Niwnice

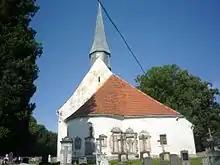
Saint Hedwig of Andechs church

Niwnice is a village in the administrative district of Gmina Lwówek Śląski, within Lwówek Śląski County, Lower Silesian Voivodeship, in south-western Poland. It lies approximately west of Lwówek Śląski, and west of the regional capital Wrocław.